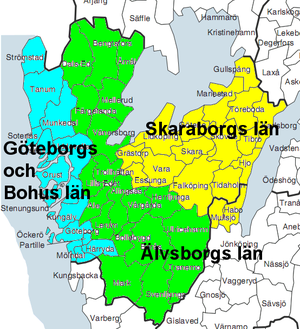
Le comté d'Älvsborg est une province historique de la Suède. Il s'est fondu en 1998 dans le comté de Västra Götaland. Il avait comme chef-lieu Vänersborg.